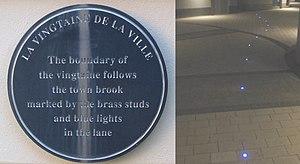
La Vingtaine de la Ville est l’une des six vingtaines de la paroisse de Saint-Hélier de Jersey dans les îles de la Manche.